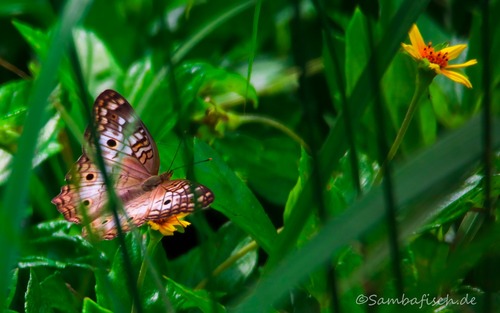
Scientific name: Anartia jatrophae
Common name: White peacock
Family: Nymphalidae
Order: Lepidoptera
Pollinator type: Primary pollinator
Habitat: Gardens, parks, and open areas
Geographic range: Southern United States to Argentina
Conservation status: Least Concern